2011 Manly Warringah Sea Eagles season

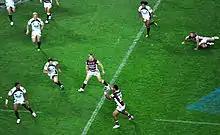
Manly forward Tony Williams catches the ball in the preliminary final against the Brisbane Broncos.

Finishing second on the ladder gave Manly the comfort of knowing that they would not be eliminated from the finals series if they lost their opening match, and that if they won, they would move straight into the series' third and final week. Their opponents in the qualifying final were the North Queensland Cowboys. Manly were disappointed that their right to a "home final" could not be exercised at Brookvale Oval, where they had been undefeated during the regular season. The NRL forced Manly to play the match at the Sydney Football Stadium, in front of a crowd of only 13,972. Nonetheless, despite trailing the Cowboys at half-time, Manly scored 42 points in the second half to win 42–8.